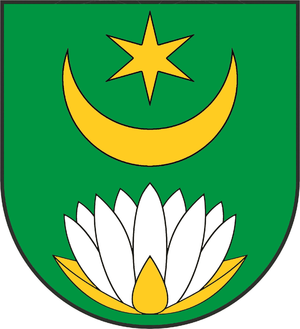
Ostrów [ˈɔstruf] est une commune rurale de la Voïvodie des Basses-Carpates et du powiat de Ropczyce-Sędziszów. Elle s'étend sur 96,62 km² et comptait 6 806 habitants en 2010.